G-Powered

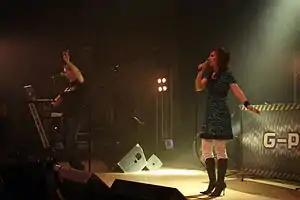

G-Powered is a Finnish Christian Eurodance band. The band was formed in 2005 by Kimmo Korpela and Miia Rautkoski. They started touring in spring 2006 and their first album, "Odottanut oon", was released in November, during the Maata Näkyvissä Festival. In 2009, G-Powered reached third place on the Eurodanceweb Award with their song "Kohti unelmaa". Rautkoski left G-Powered in early 2013, replaced by new vocalist Susanna Korhonen.